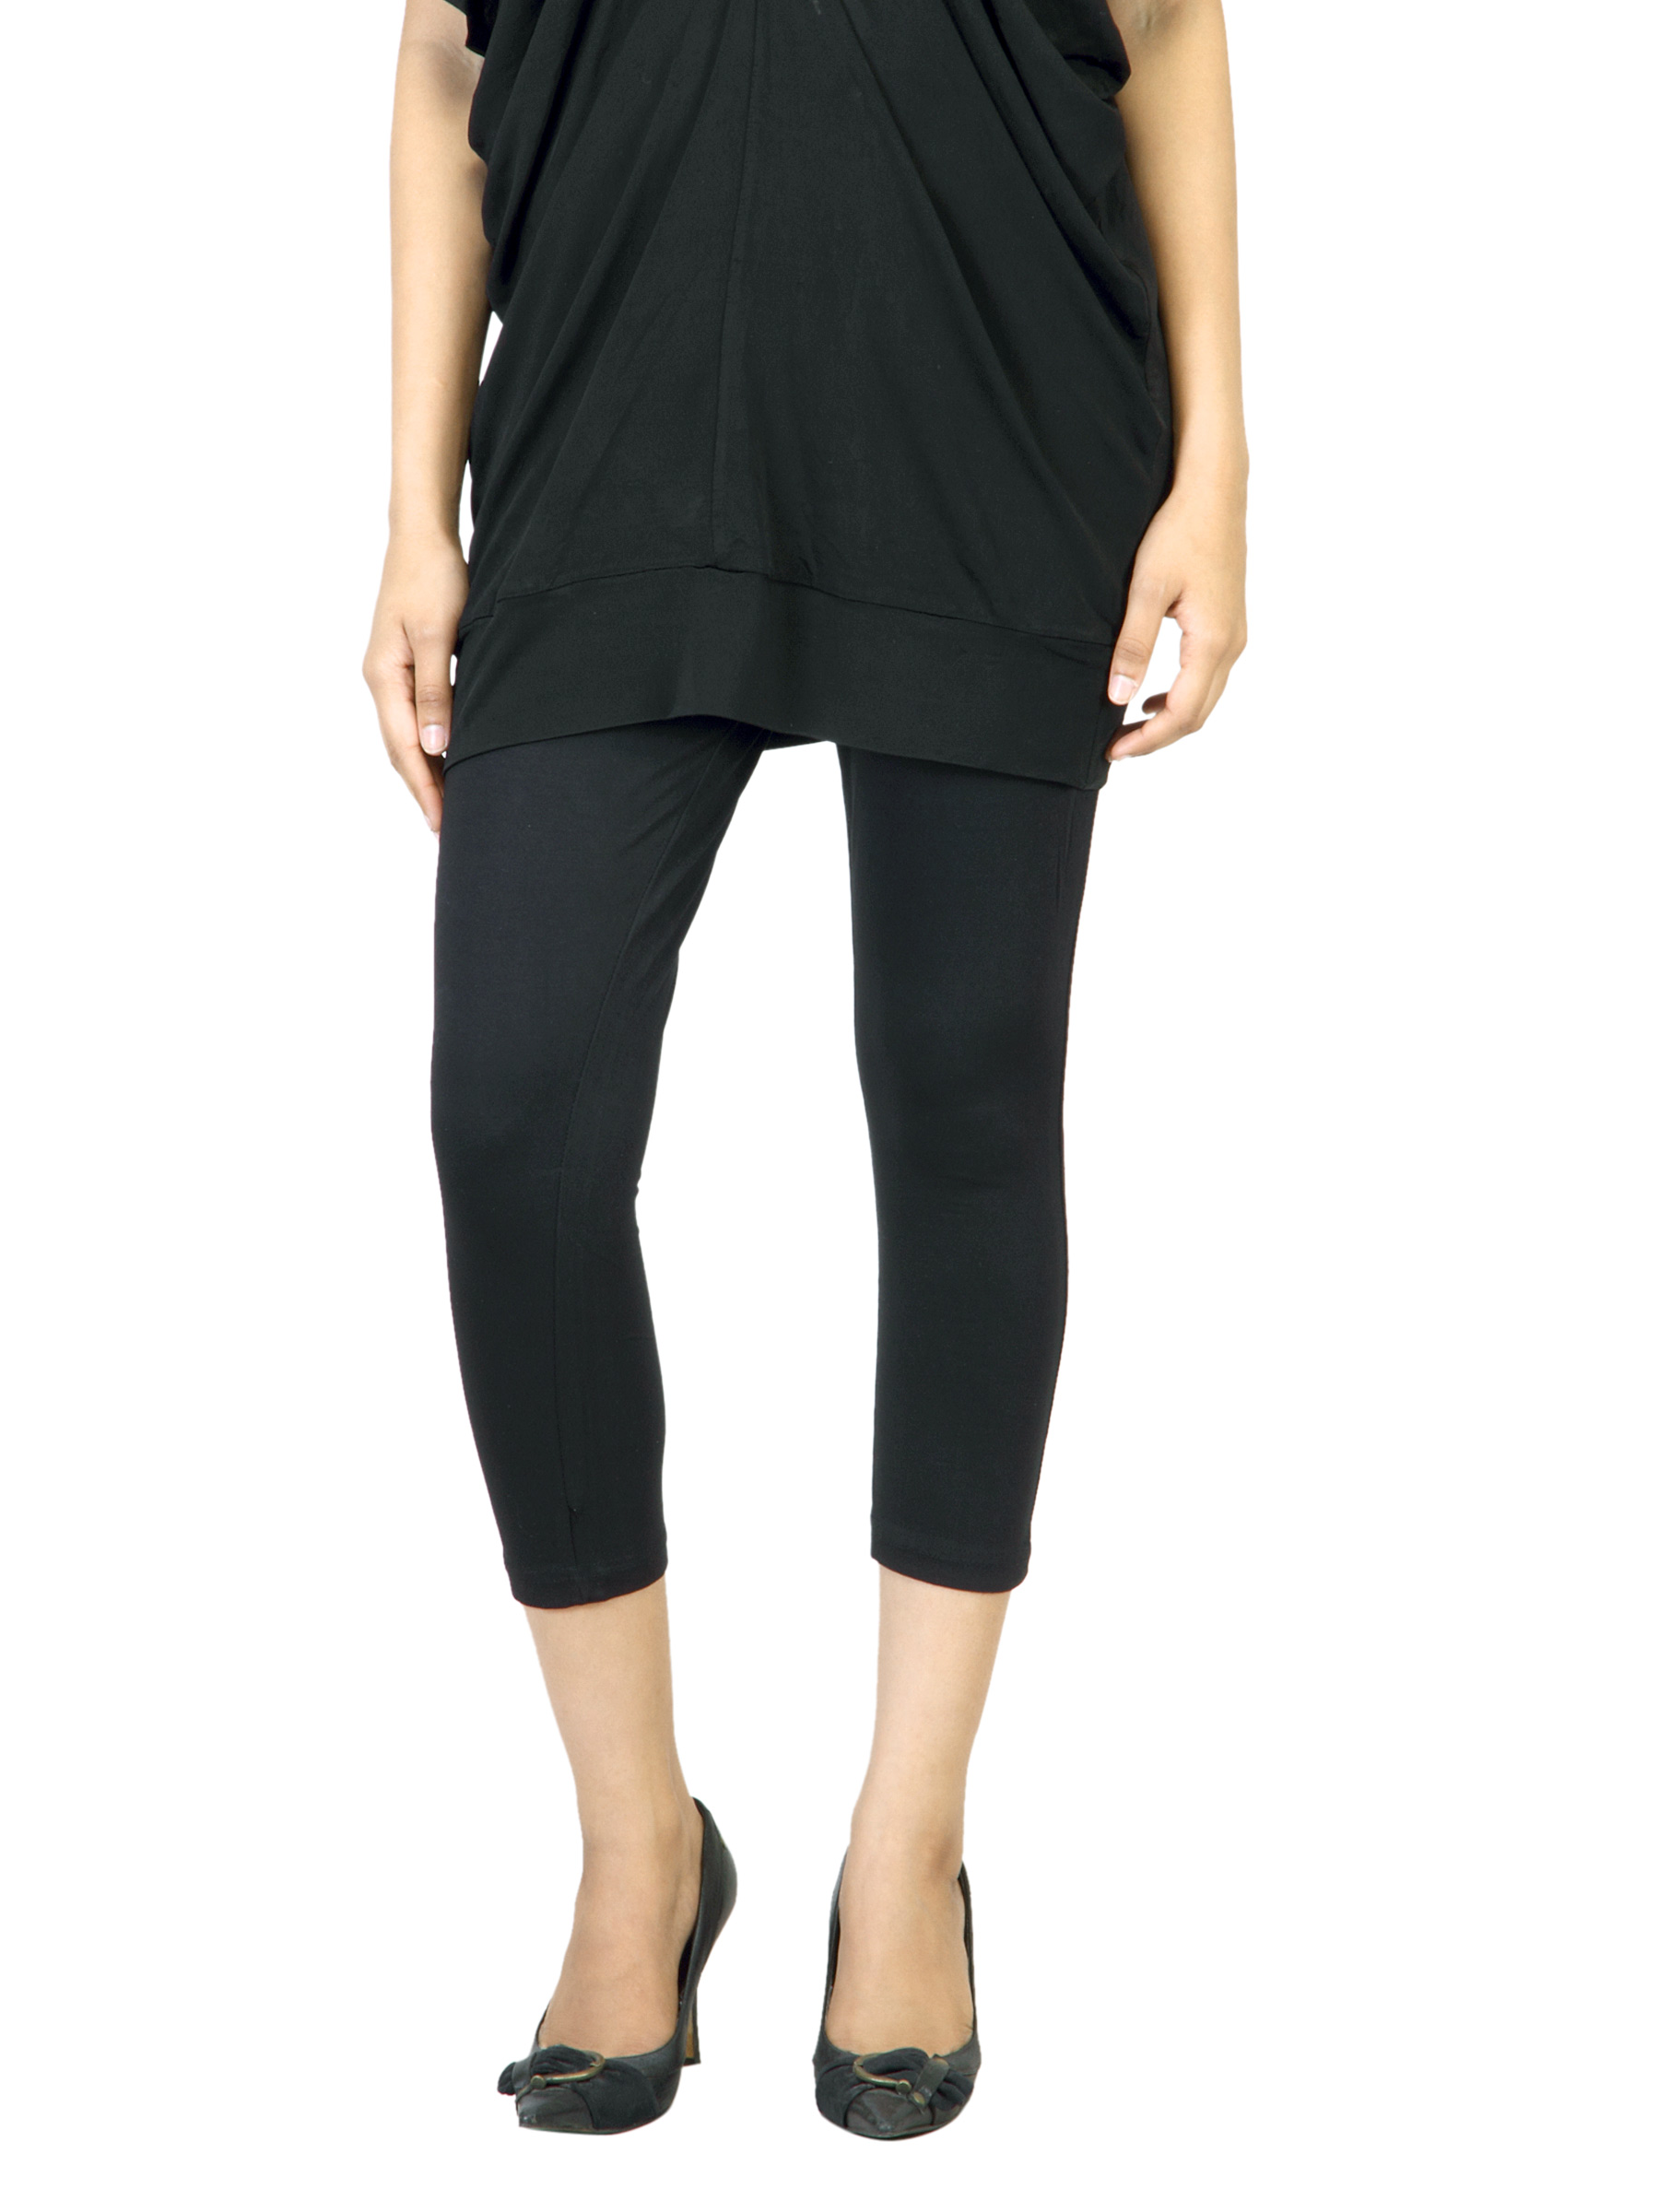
Femella Women Black Leggings
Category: Apparel / Bottomwear / Leggings
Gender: Women
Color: Black
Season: Summer 2012
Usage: Casual